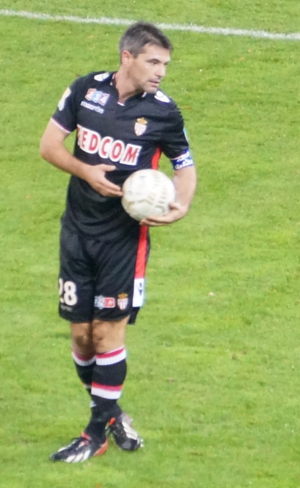
Jérémy Toulalan
Jérémy Toulalan
Jérémy Toulalan er en fransk fodboldspiller, der spiller for den franske Ligue 1-klub Girondins Bordeaux. Han har tidligere spillet for blandt andet Olympique Lyon, FC Nantes og spanske Malaga. Han blev fransk mester med Lyon i både 2007 og 2008, og vandt desuden pokalturneringen Coupe de France i 2008.